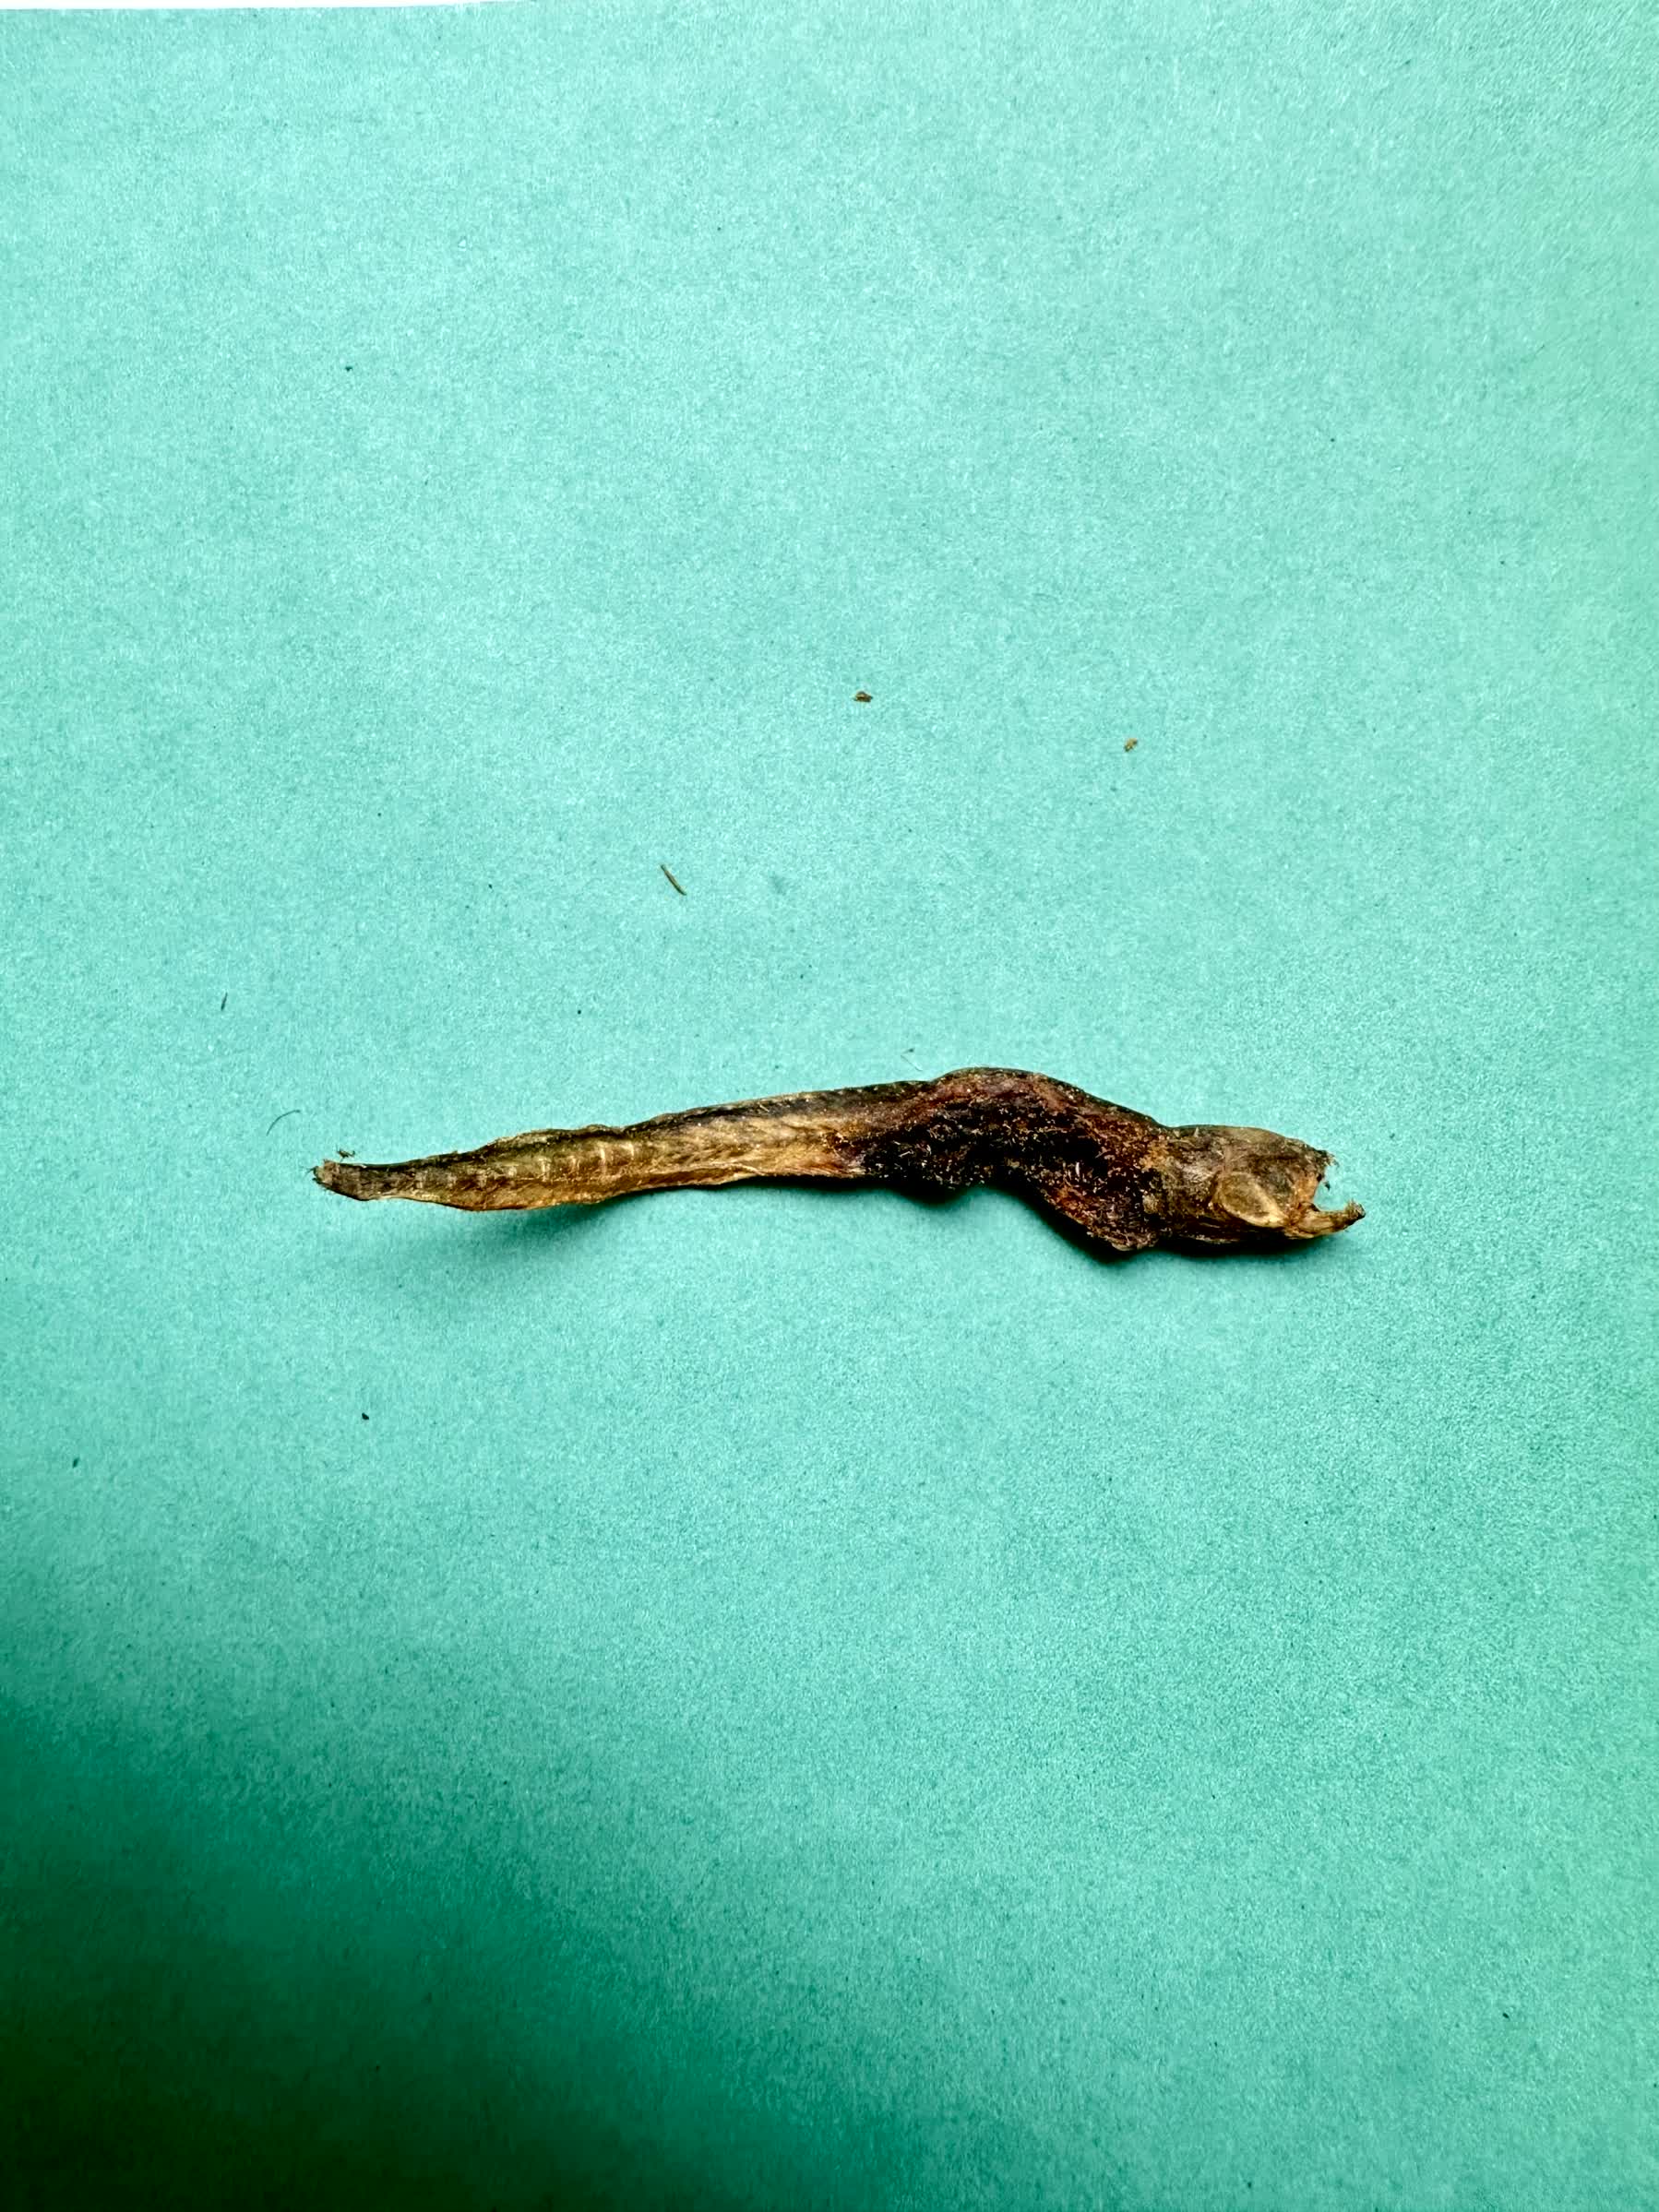
Species: Chewa